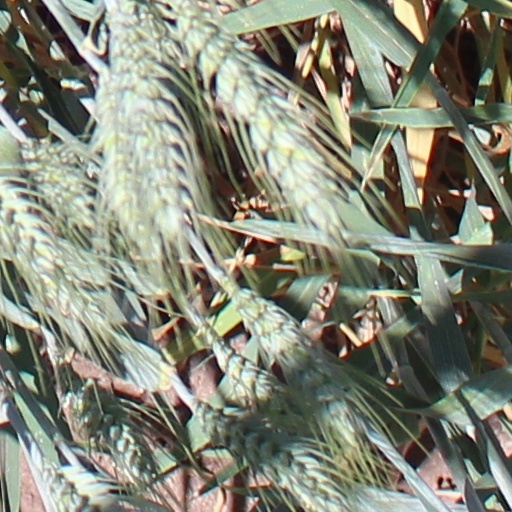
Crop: wheat